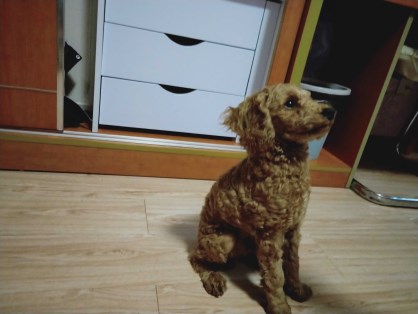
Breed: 7449-n000128-teddy